Homiletics

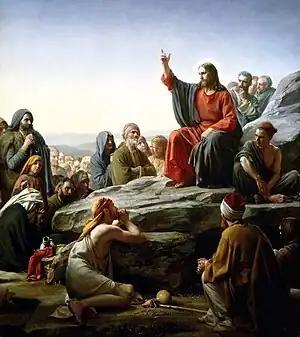
The "Sermon on the Mount" by Carl Heinrich Bloch, Danish painter

In religious studies, homiletics ( "homilētikós", from "homilos", "assembled crowd, throng") is the application of the general principles of rhetoric to the specific art of public preaching. One who practices or studies homiletics may be called a "homilist", or more simply, a "preacher".